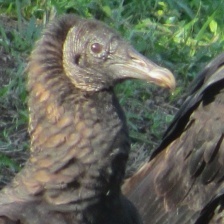
Species: BLACK VULTURE
Scientific name: CORAGYPS ATRATUS
ImageNet parent category: vulture